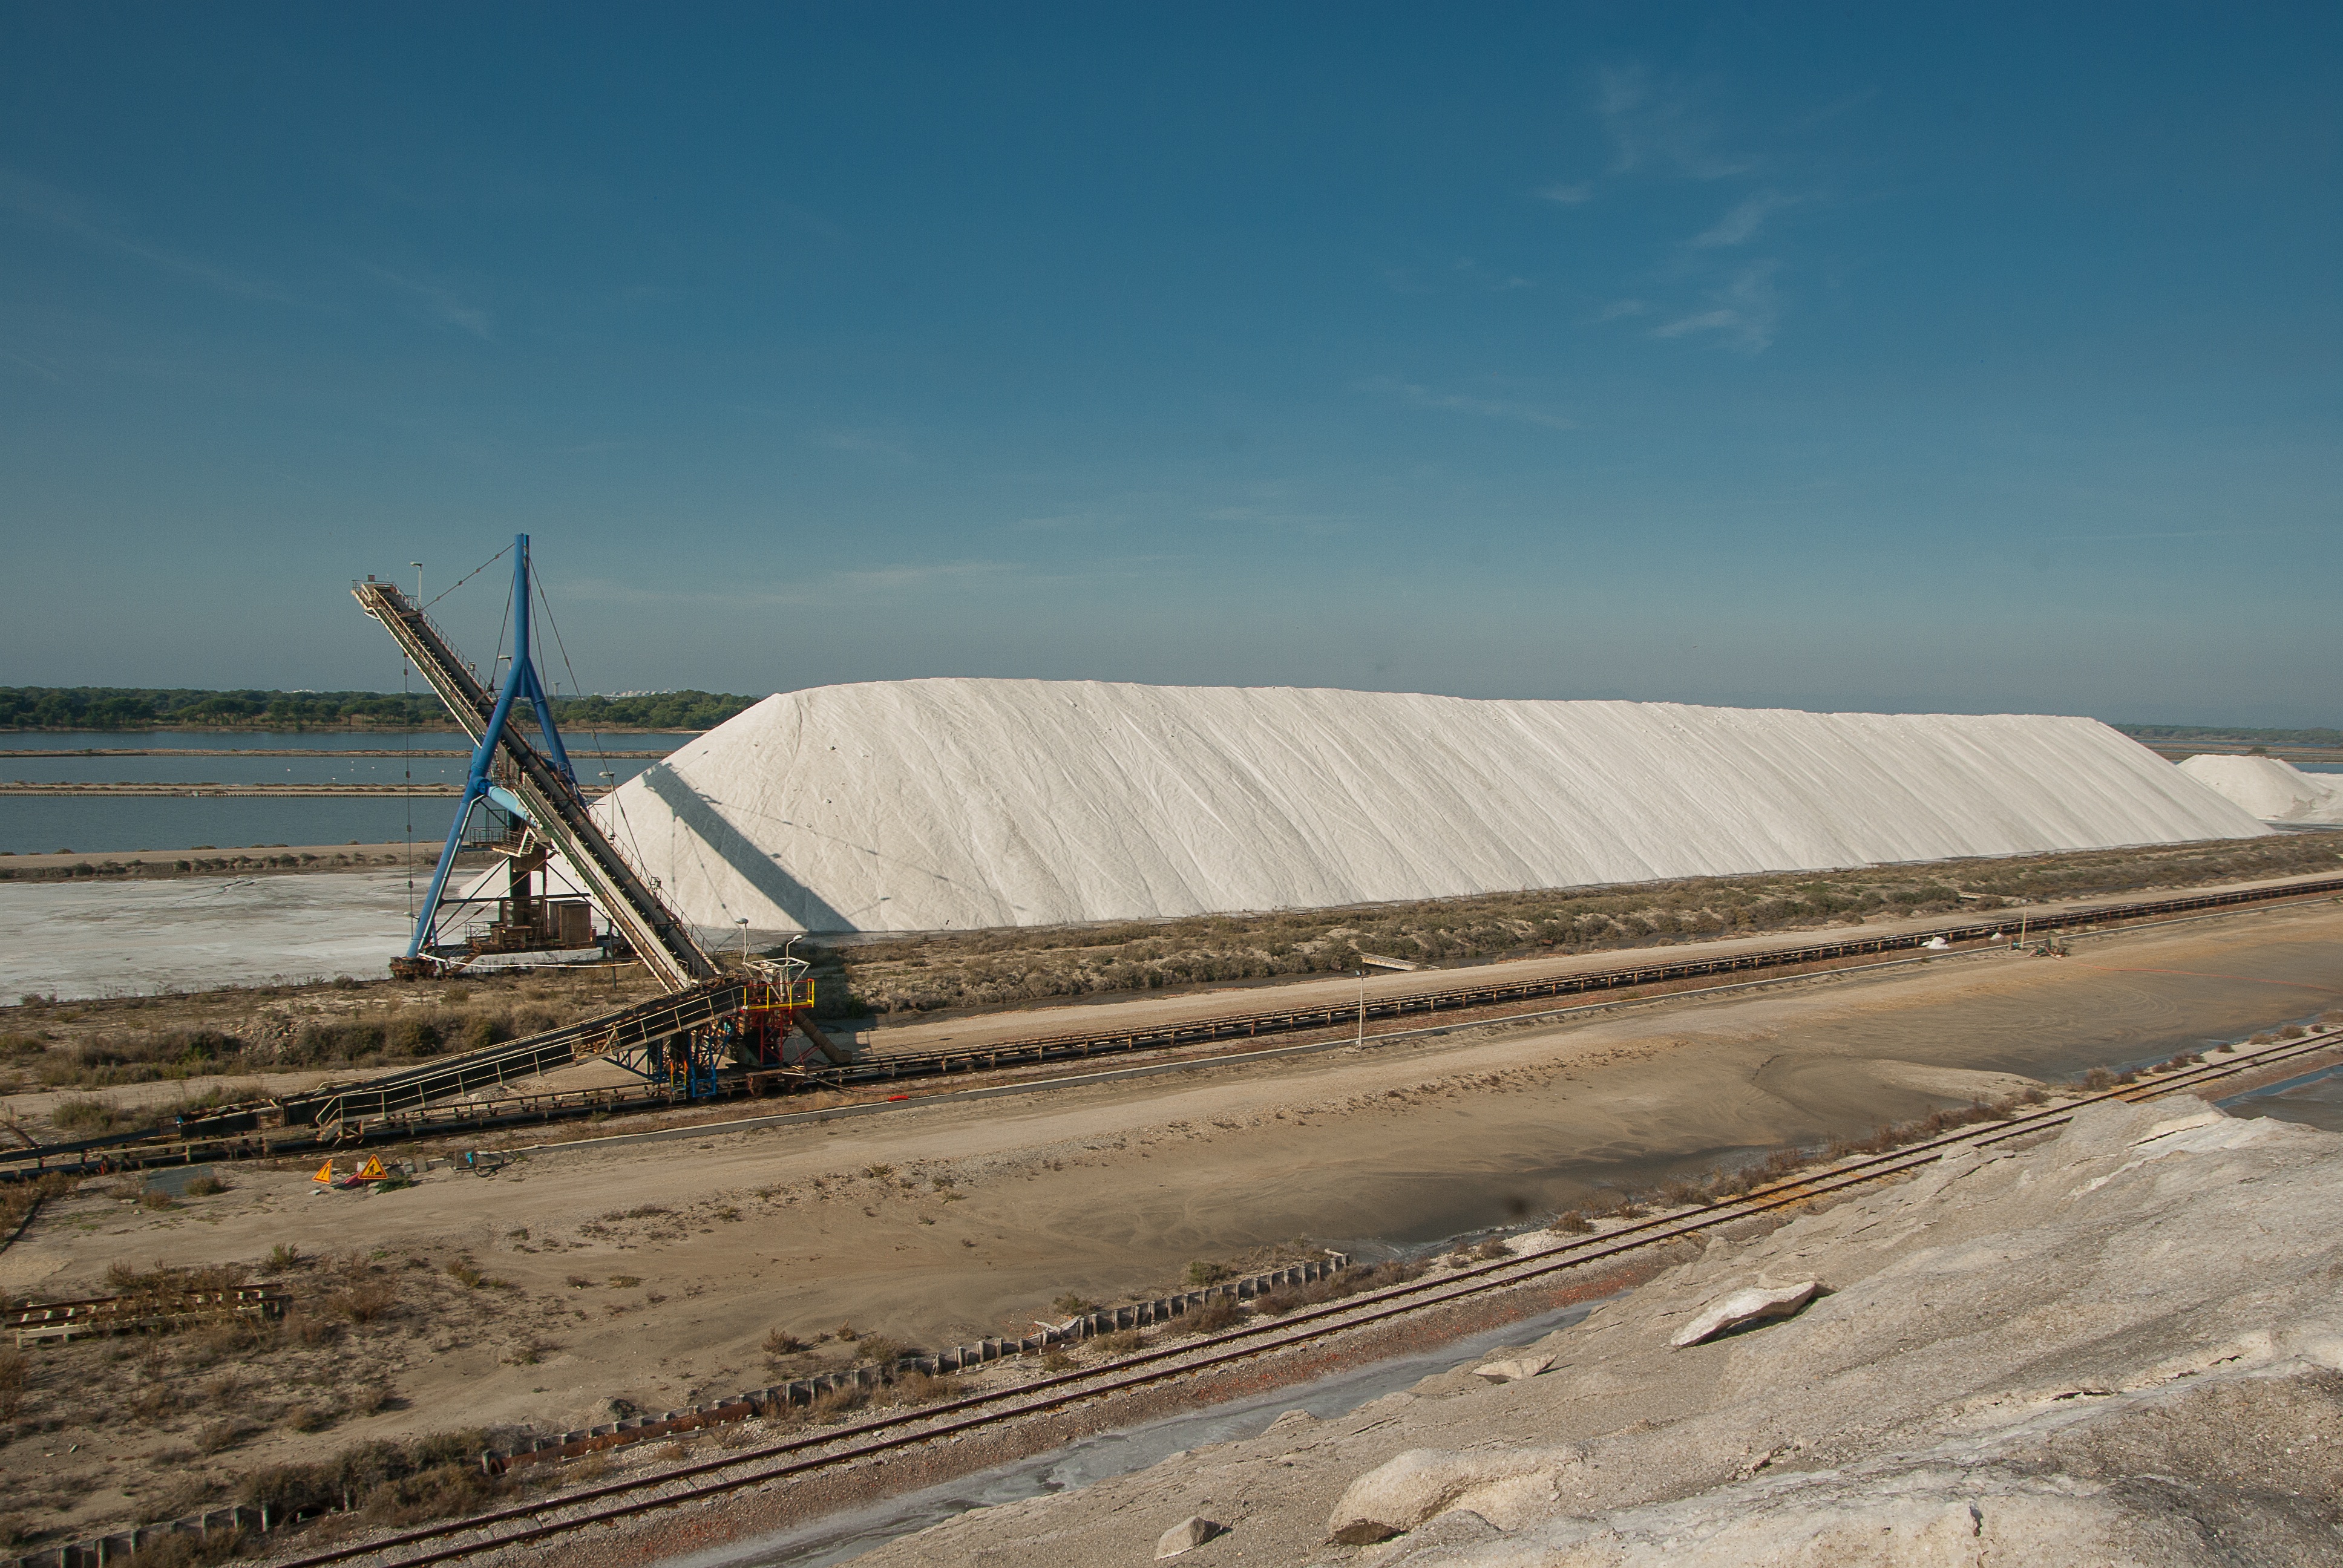
sea, sand, wind, material, camargue, aigues mortes, salt marsh, salt mountain, salt evaporation pond